William Gibbs McAdoo

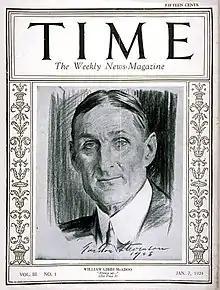
"Time" cover, January 7, 1924

McAdoo's actions, then, were both bold and outrageous: keeping the U.S. currency on the gold standard, he arranged the closing of the New York Stock Exchange for an unprecedented four months to prevent Europeans from selling American securities and exchanging the proceeds for dollars and gold.